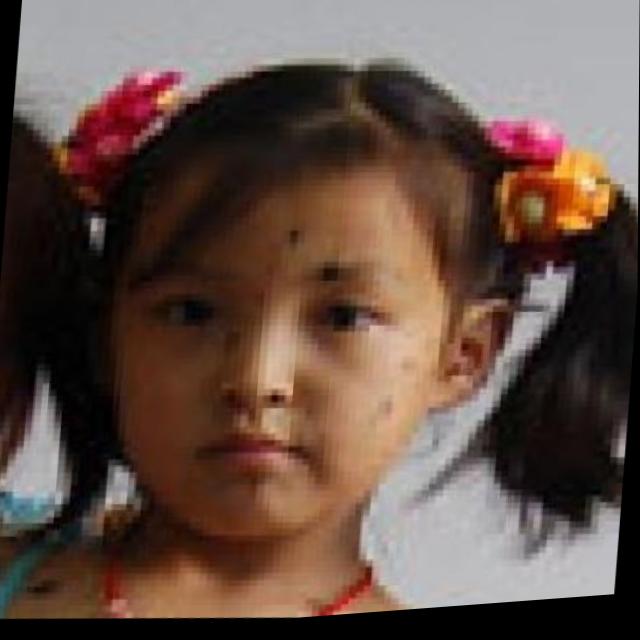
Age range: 0-12